Ronnie Rocket

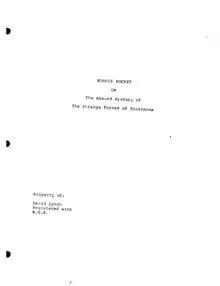
Screenplay cover sheet

Ronnie Rocket (originally spelled Ronny Rocket) is an unfinished film project written by David Lynch, who also intended to direct it. Begun after the success of his 1977 film "Eraserhead", Lynch shelved "Ronnie Rocket" due to an inability to find financial backing for the project. Instead, he sought out an existing script on which to base his next film, settling on what would become 1980's "The Elephant Man". Lynch returned to "Ronnie Rocket" throughout the 1980s but by the following decade had stopped considering it to be a viable prospect.